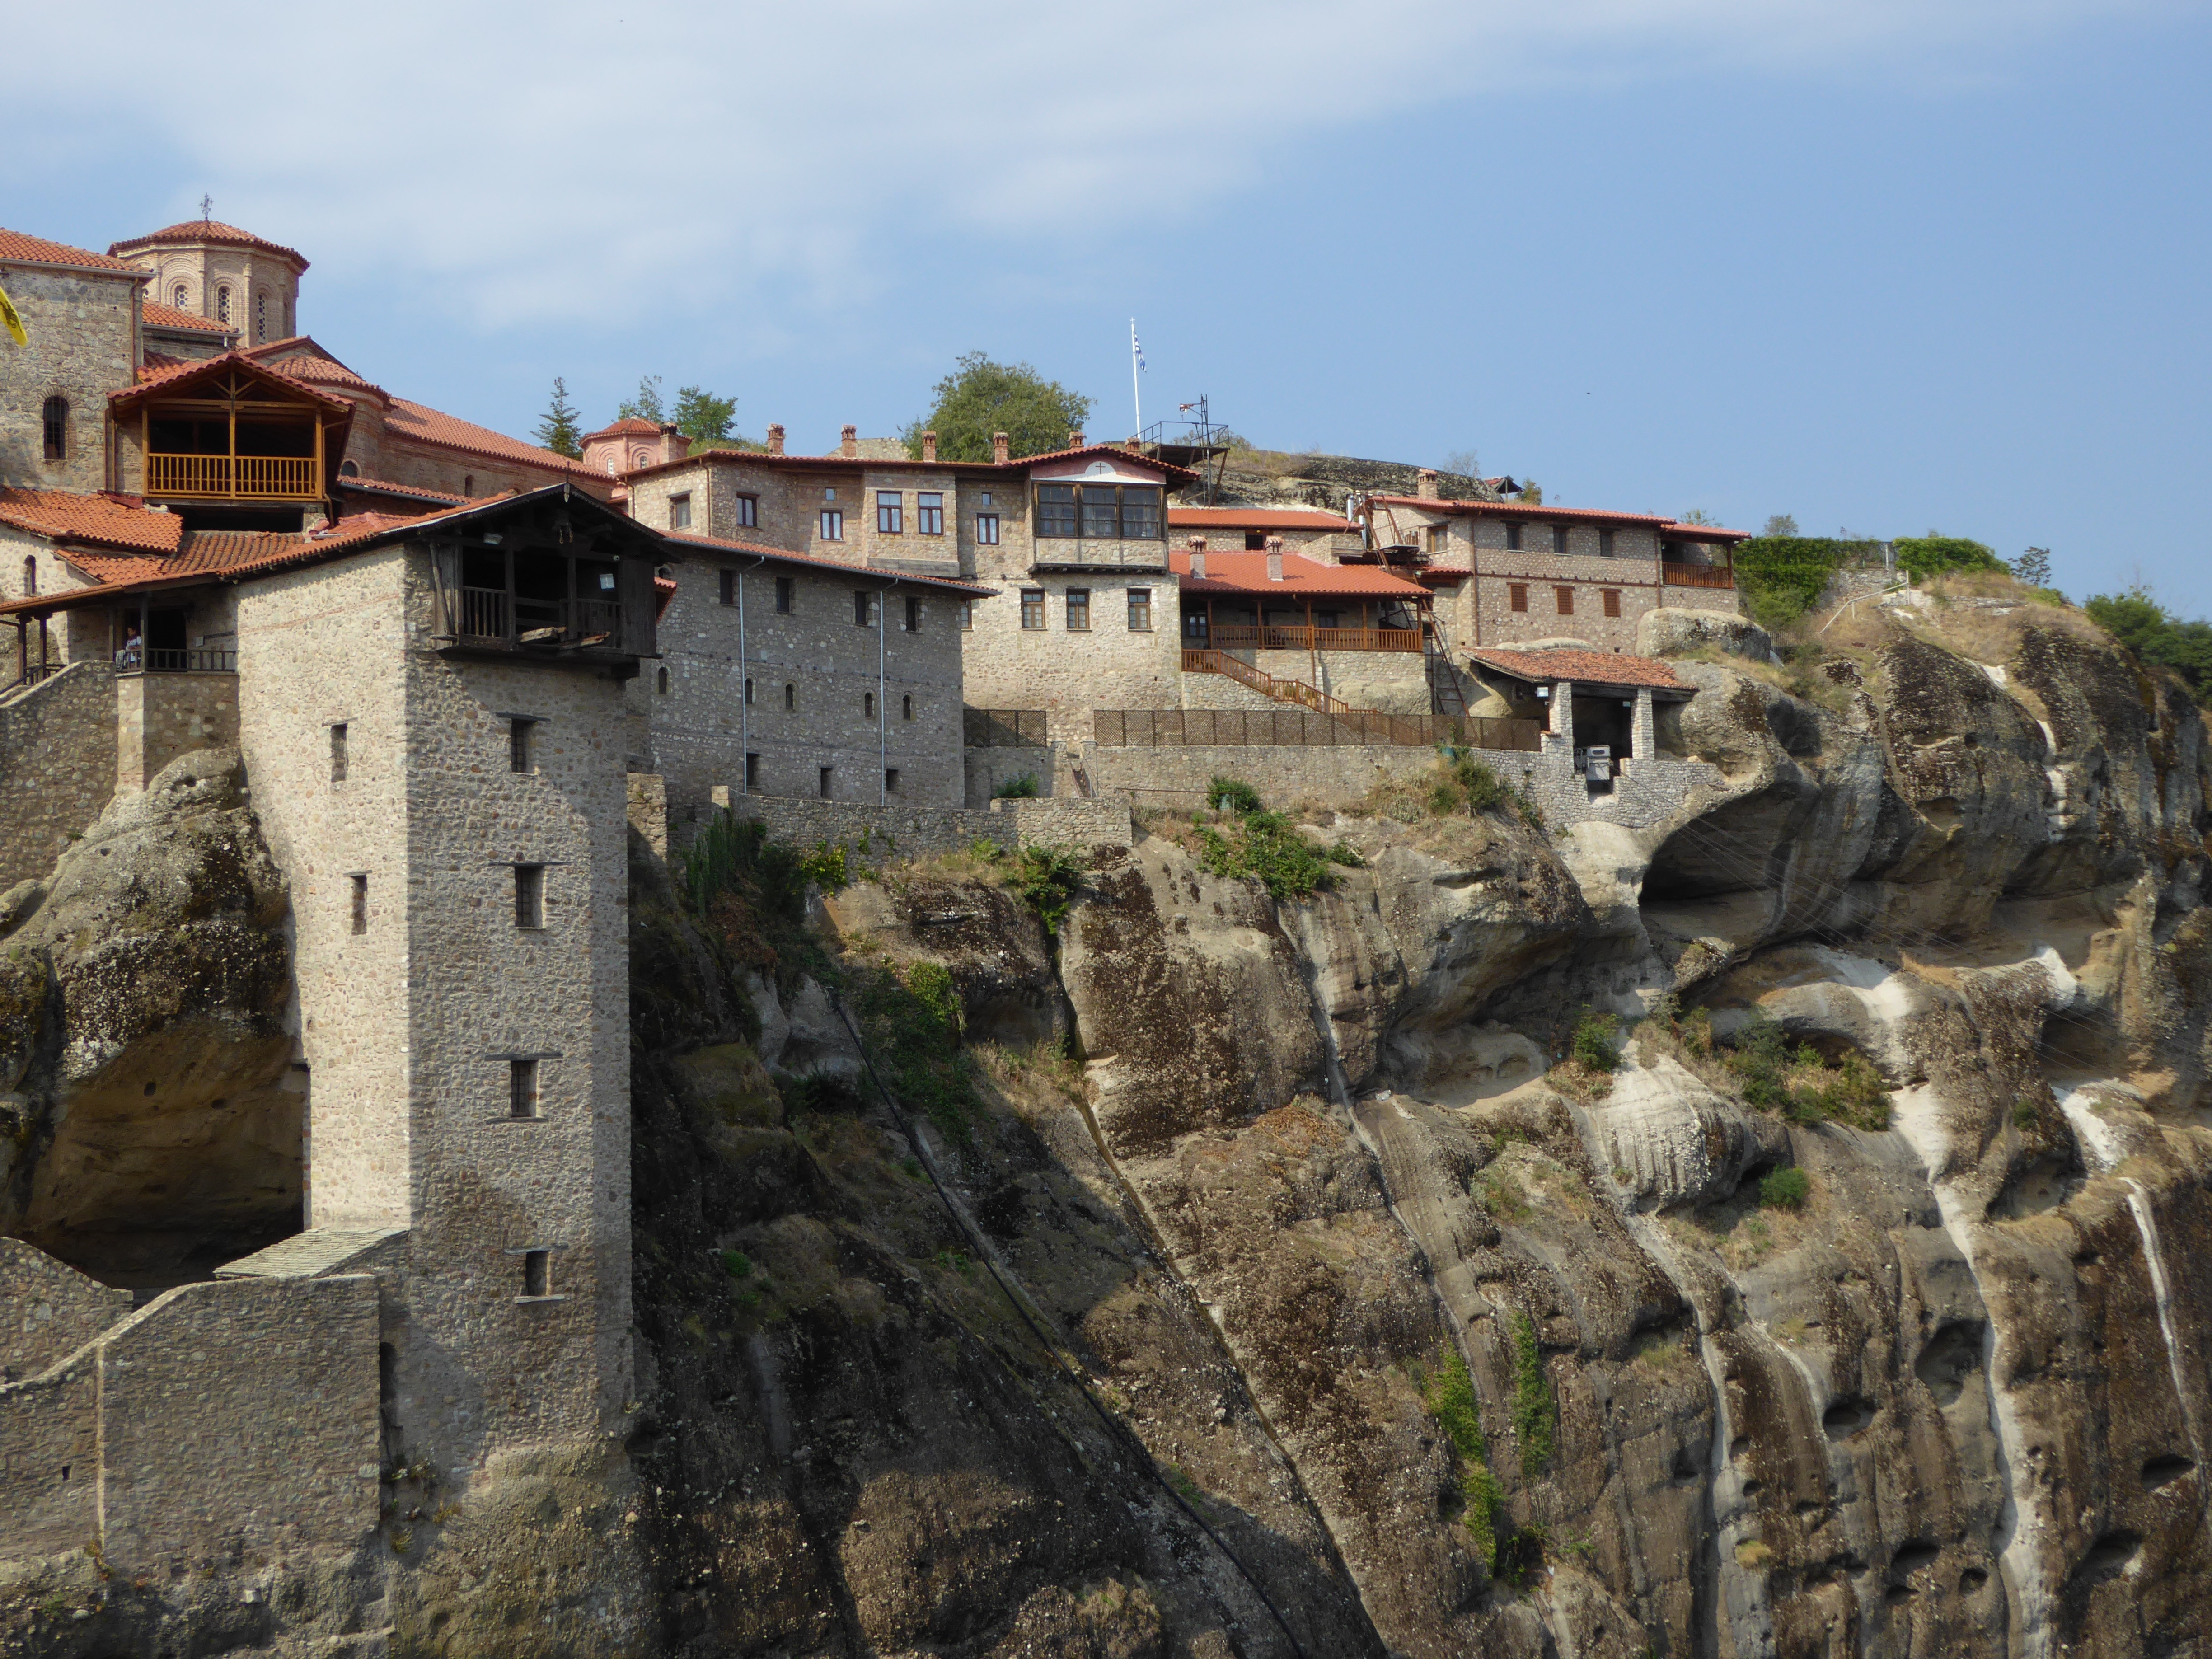
town, building, chateau, wall, village, cliff, castle, landmark, fortification, tourism, terrain, ruins, monastery, greece, ancient rome, archaeological site, unesco world heritage site, meteora, large monastery, historic site, ancient history, human settlement